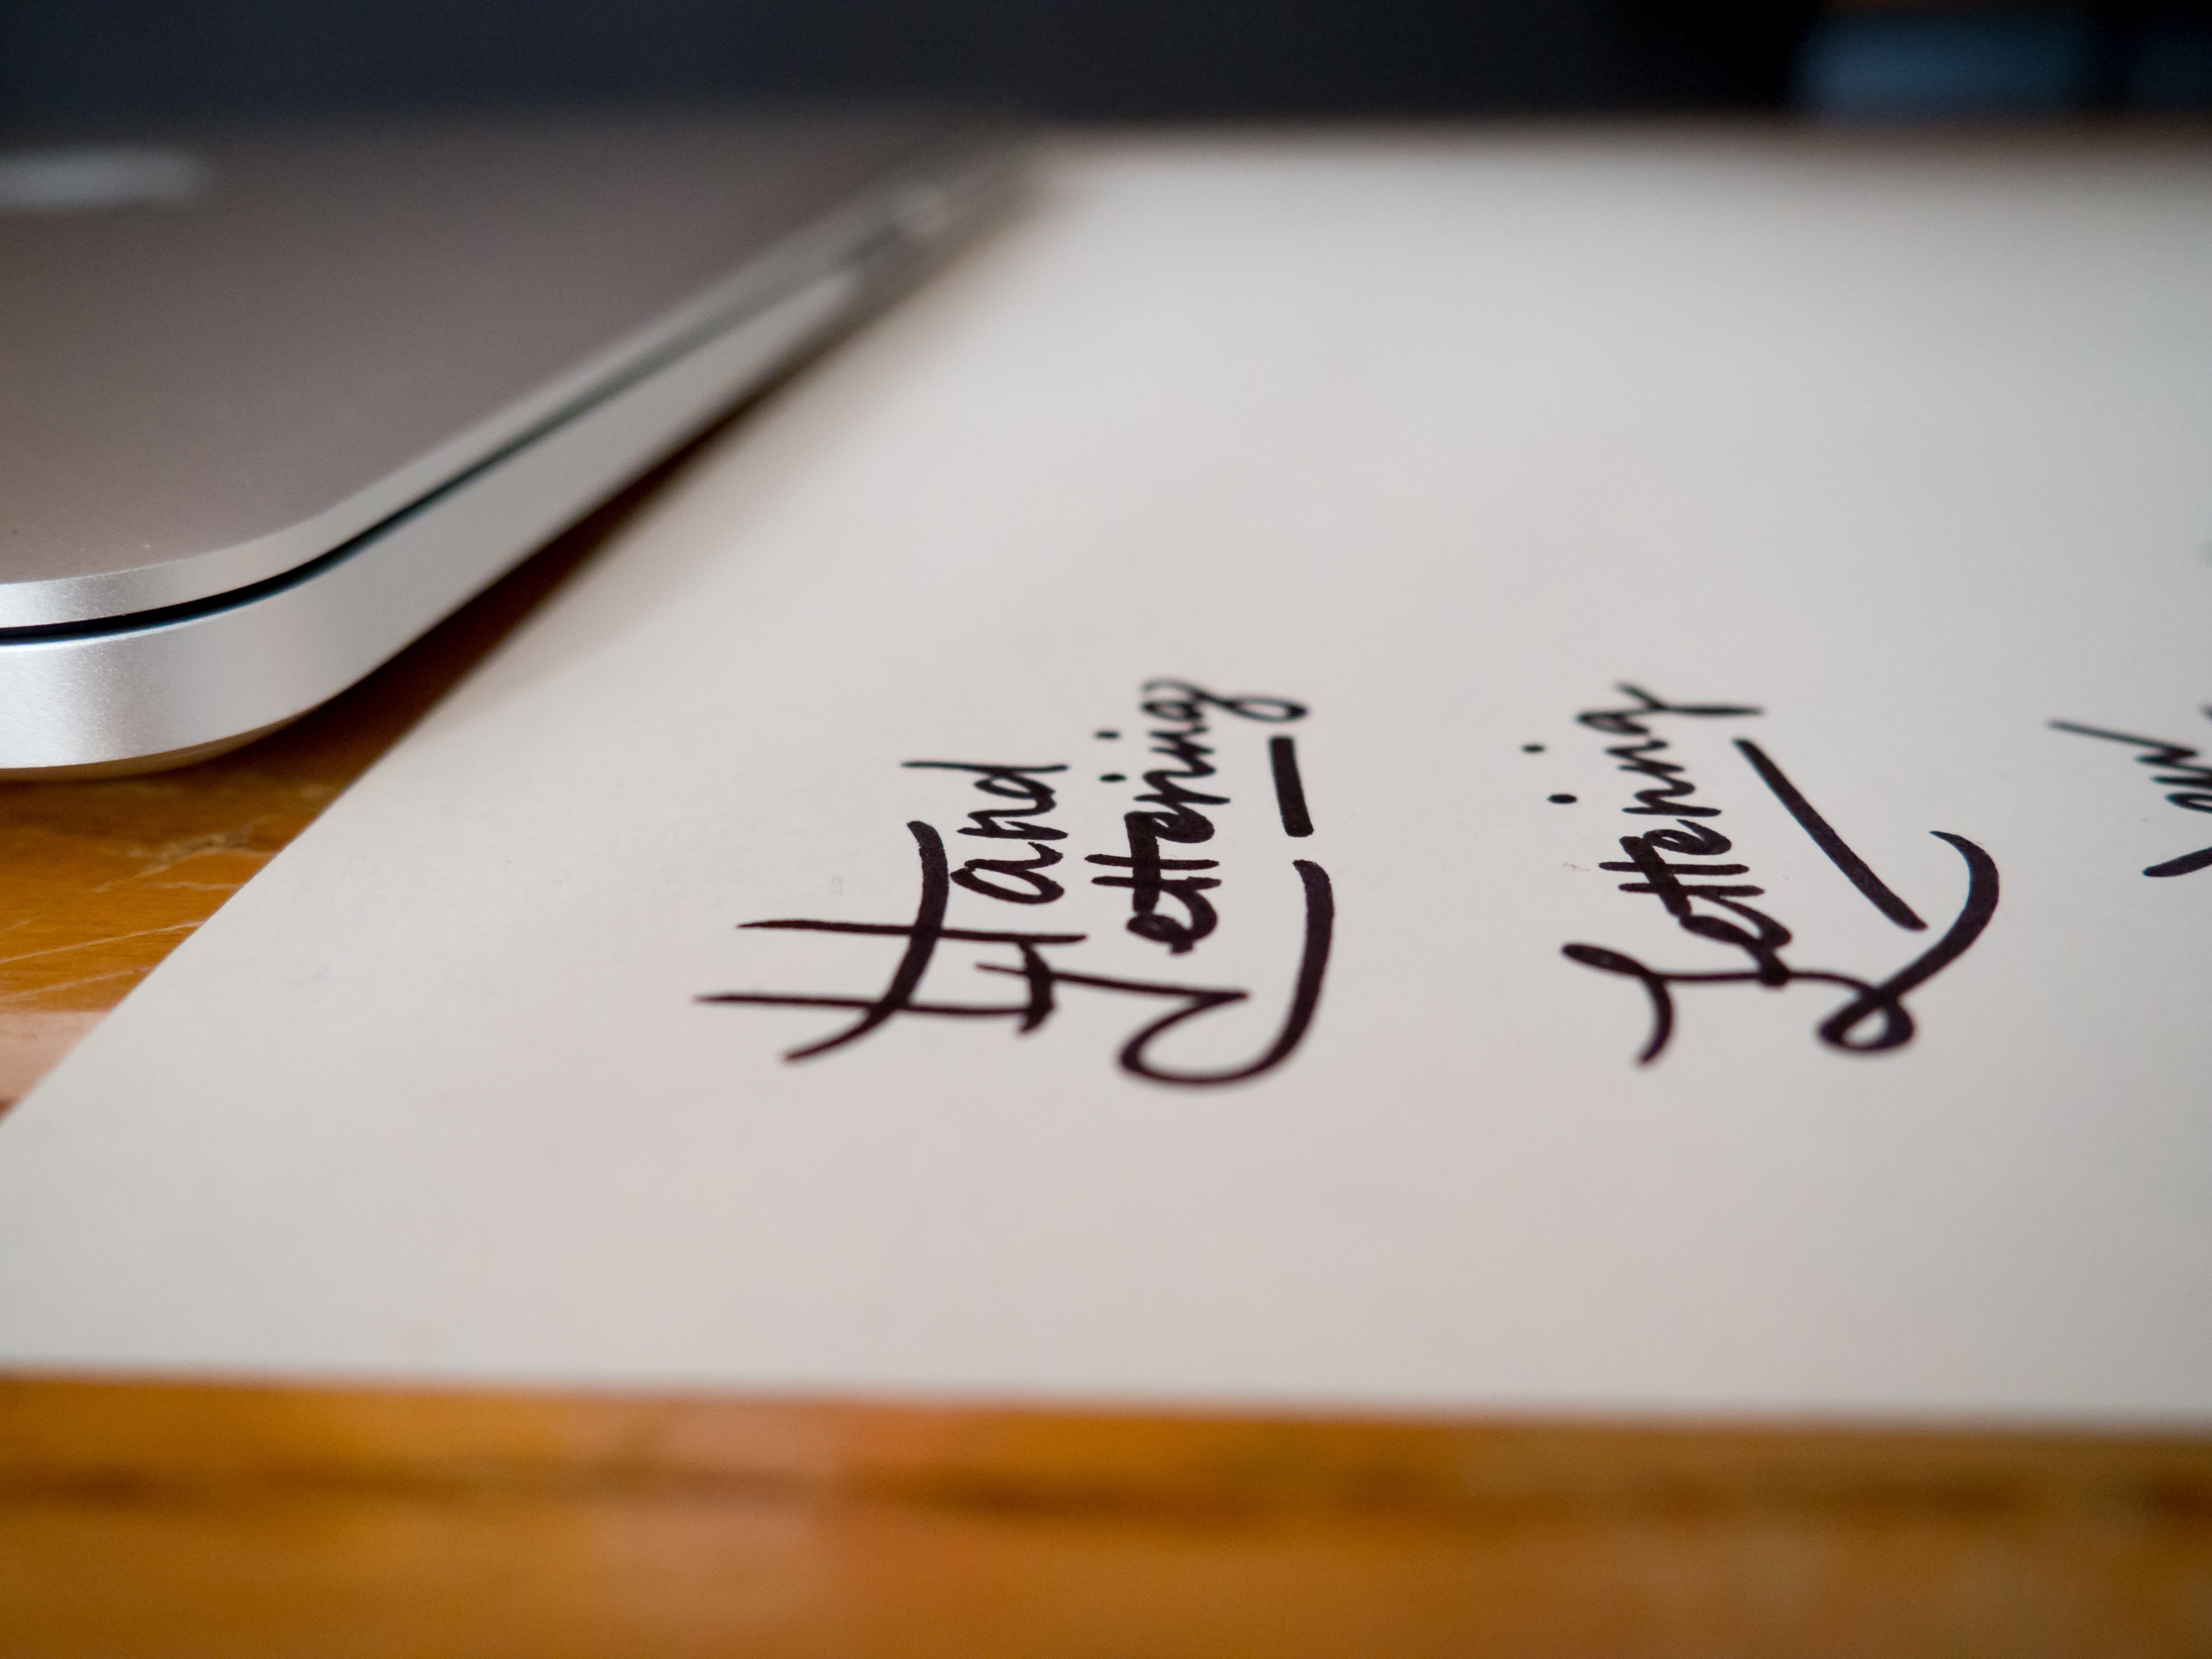
calligraphy, text, font, handwriting, art, ink, writing, artwork